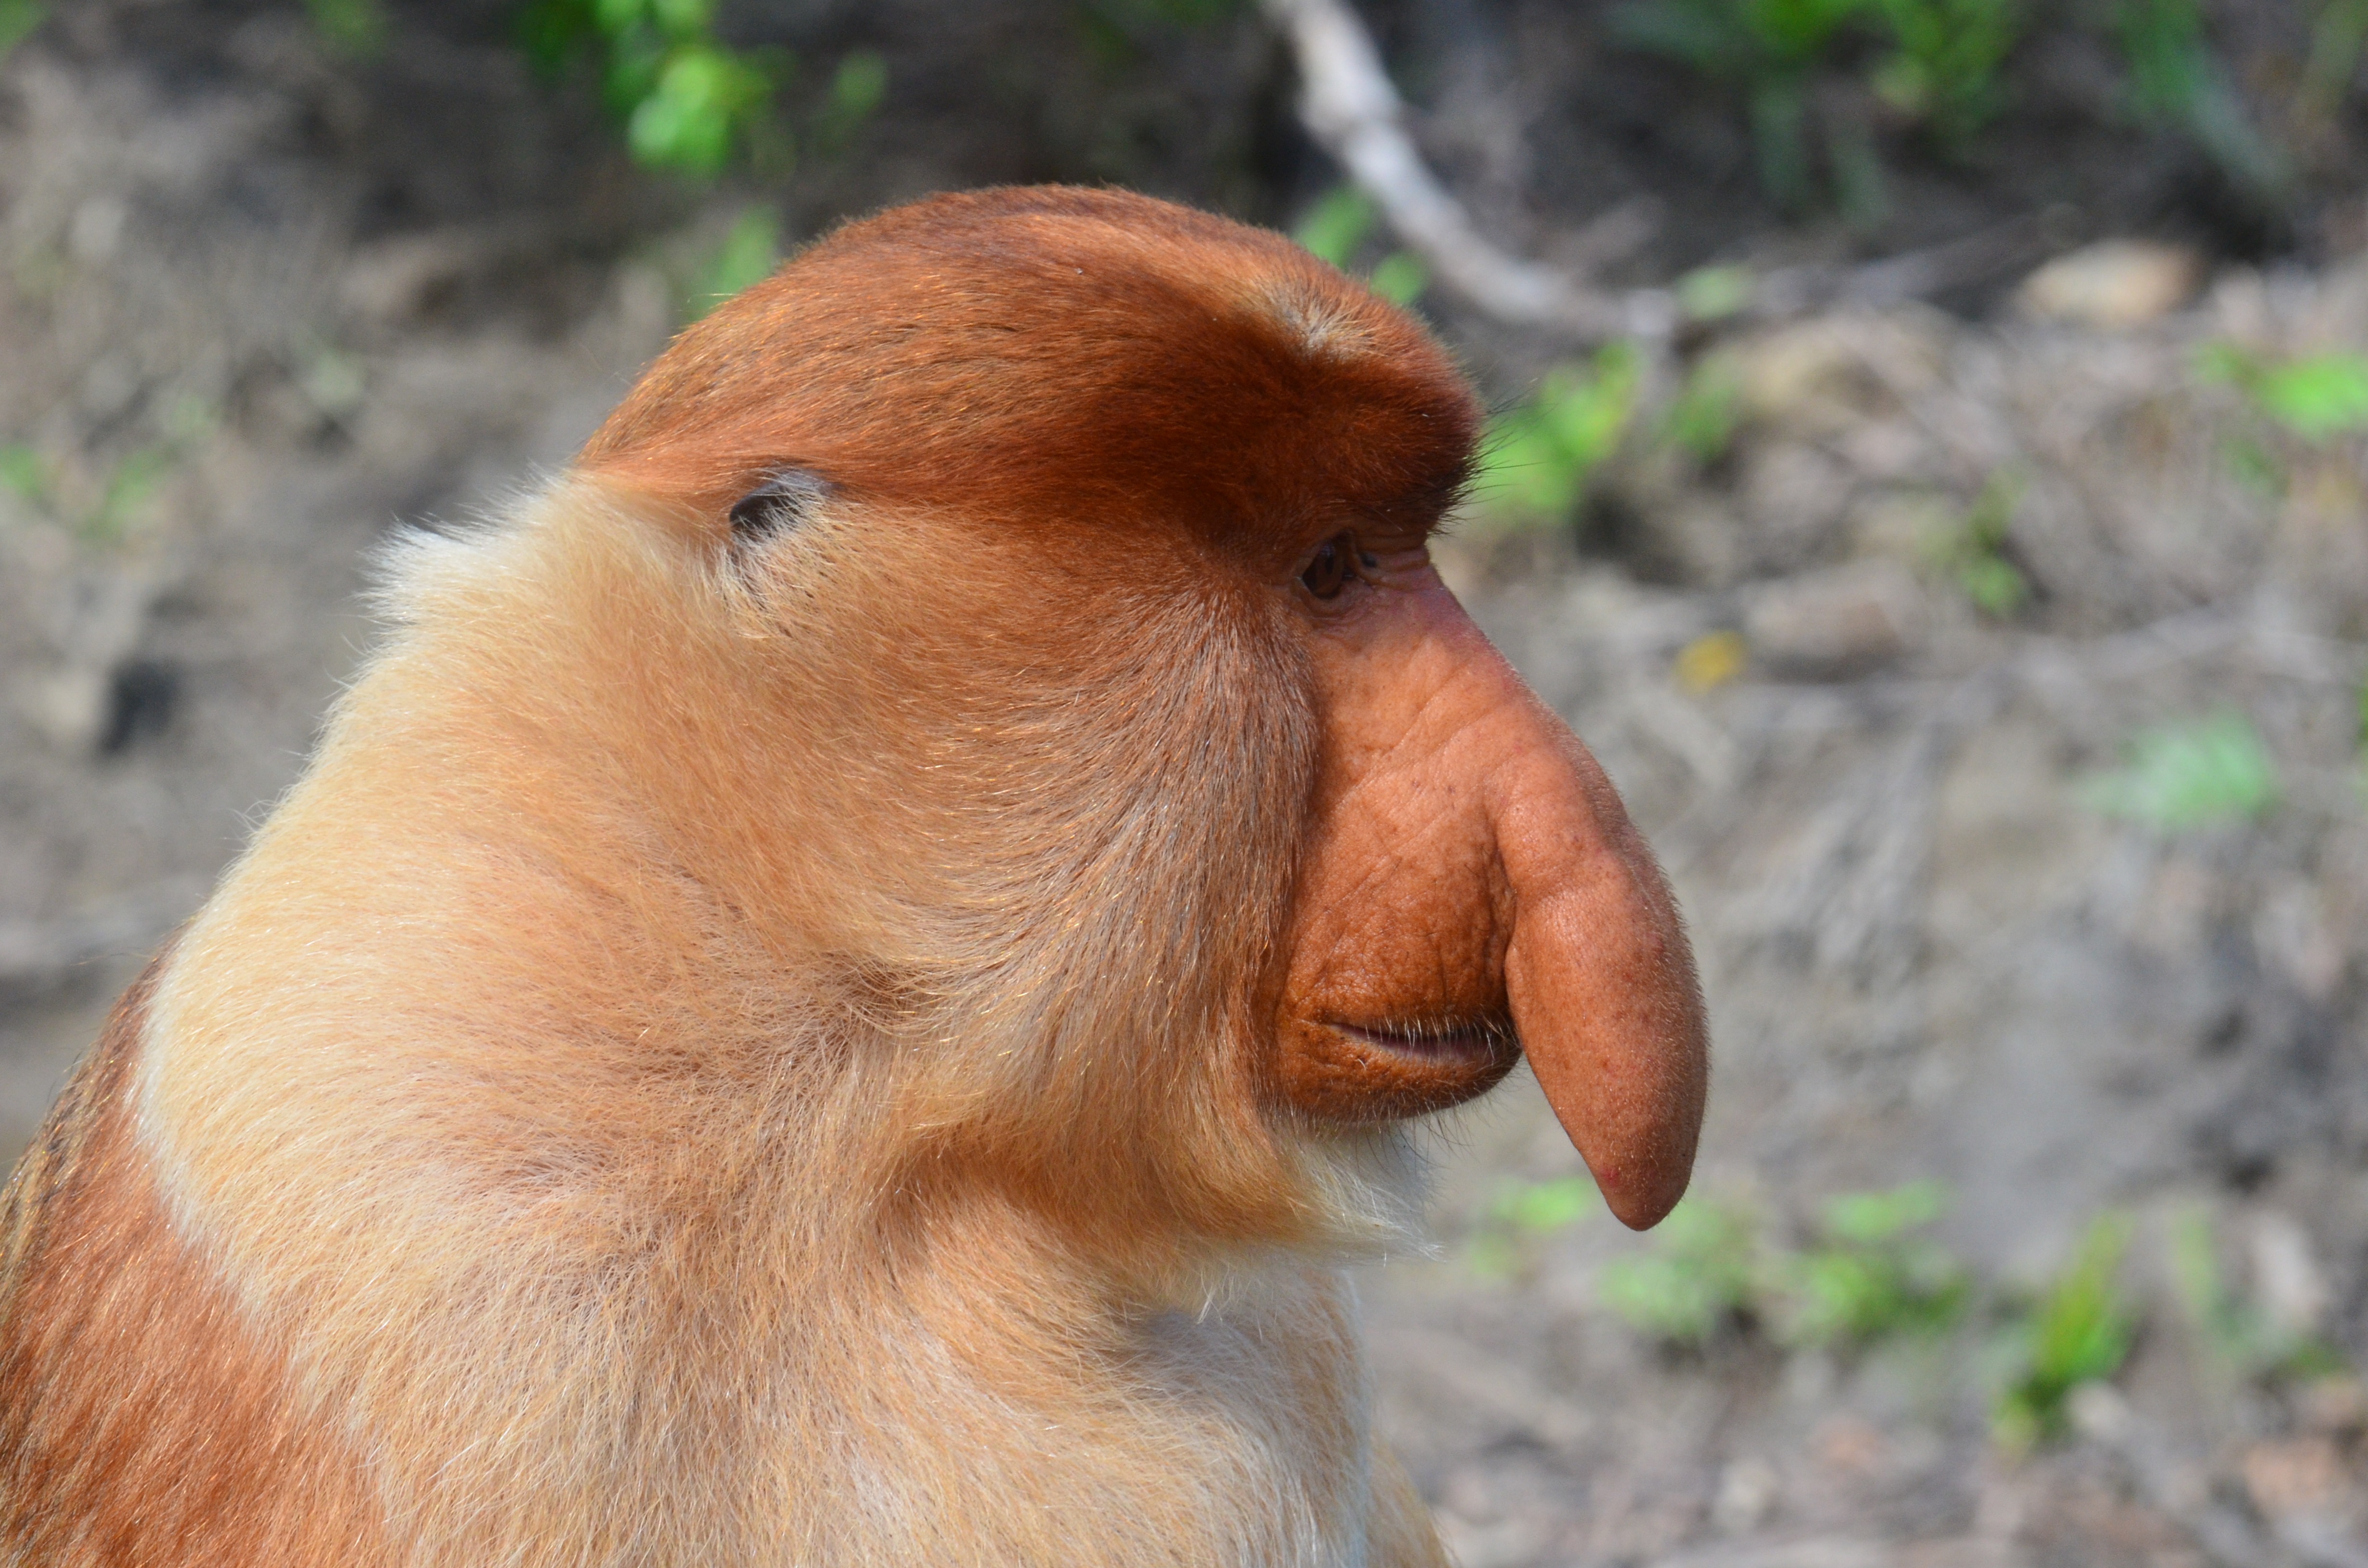
wildlife, mammal, monkey, fauna, primate, whiskers, snout, baboon, eye, proboscis monkey, unusual, borneo, macaque, organism, old world monkey, proboscis, exceptional, new world monkey, long proboscis monkey, probosci, labuk bay